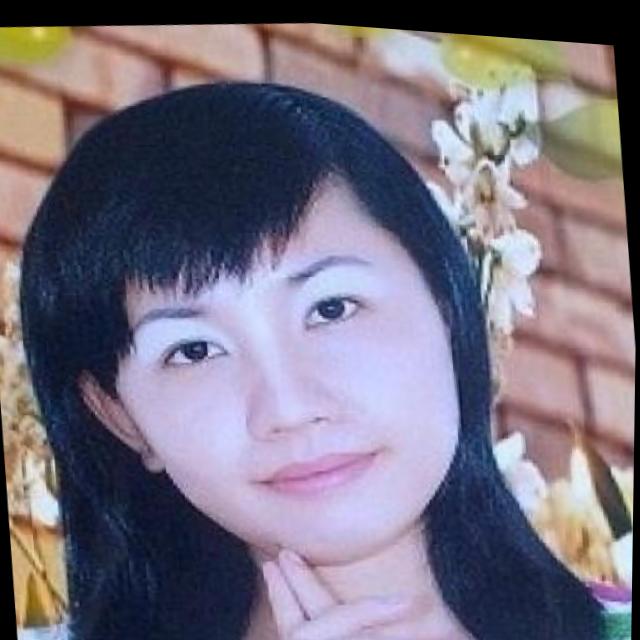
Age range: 21-44